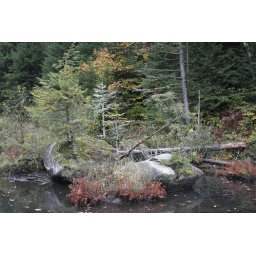
These trees and rocks are by the boat launch at Greenwood Lake, in Woodbury Vermont.